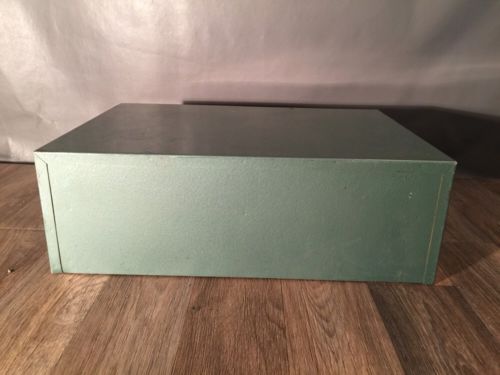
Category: cabinet